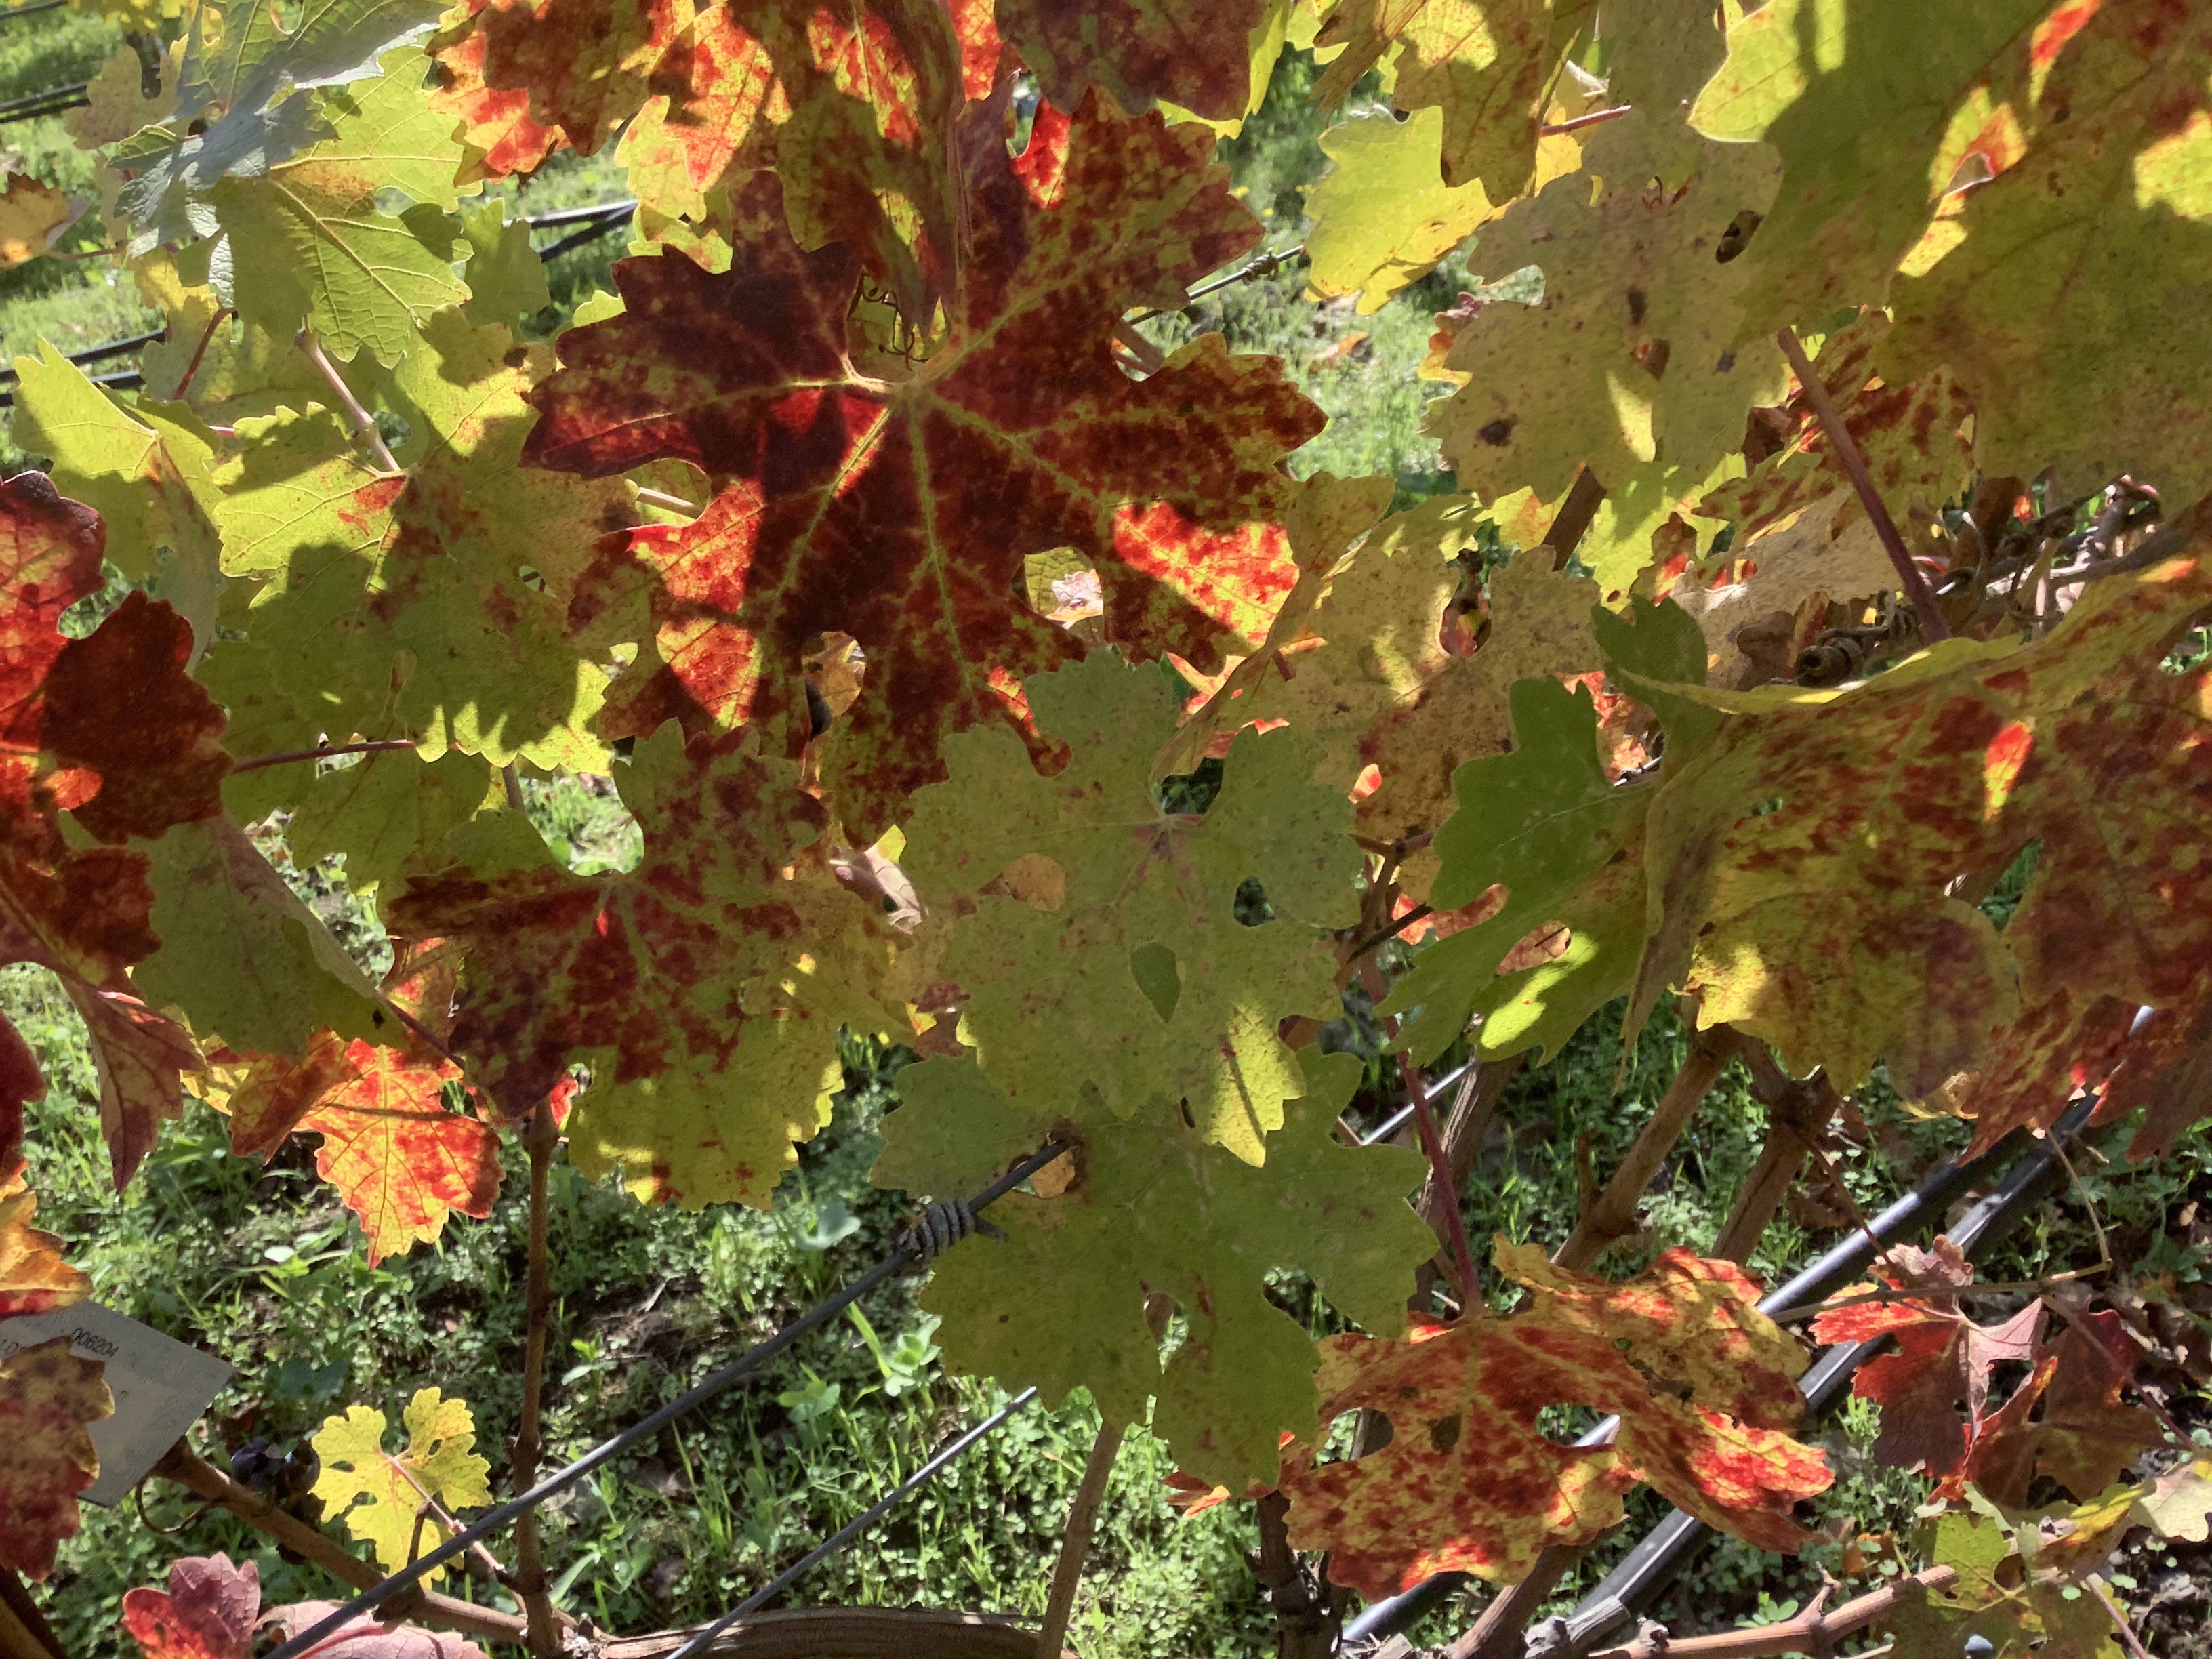
Label: Red Blotch